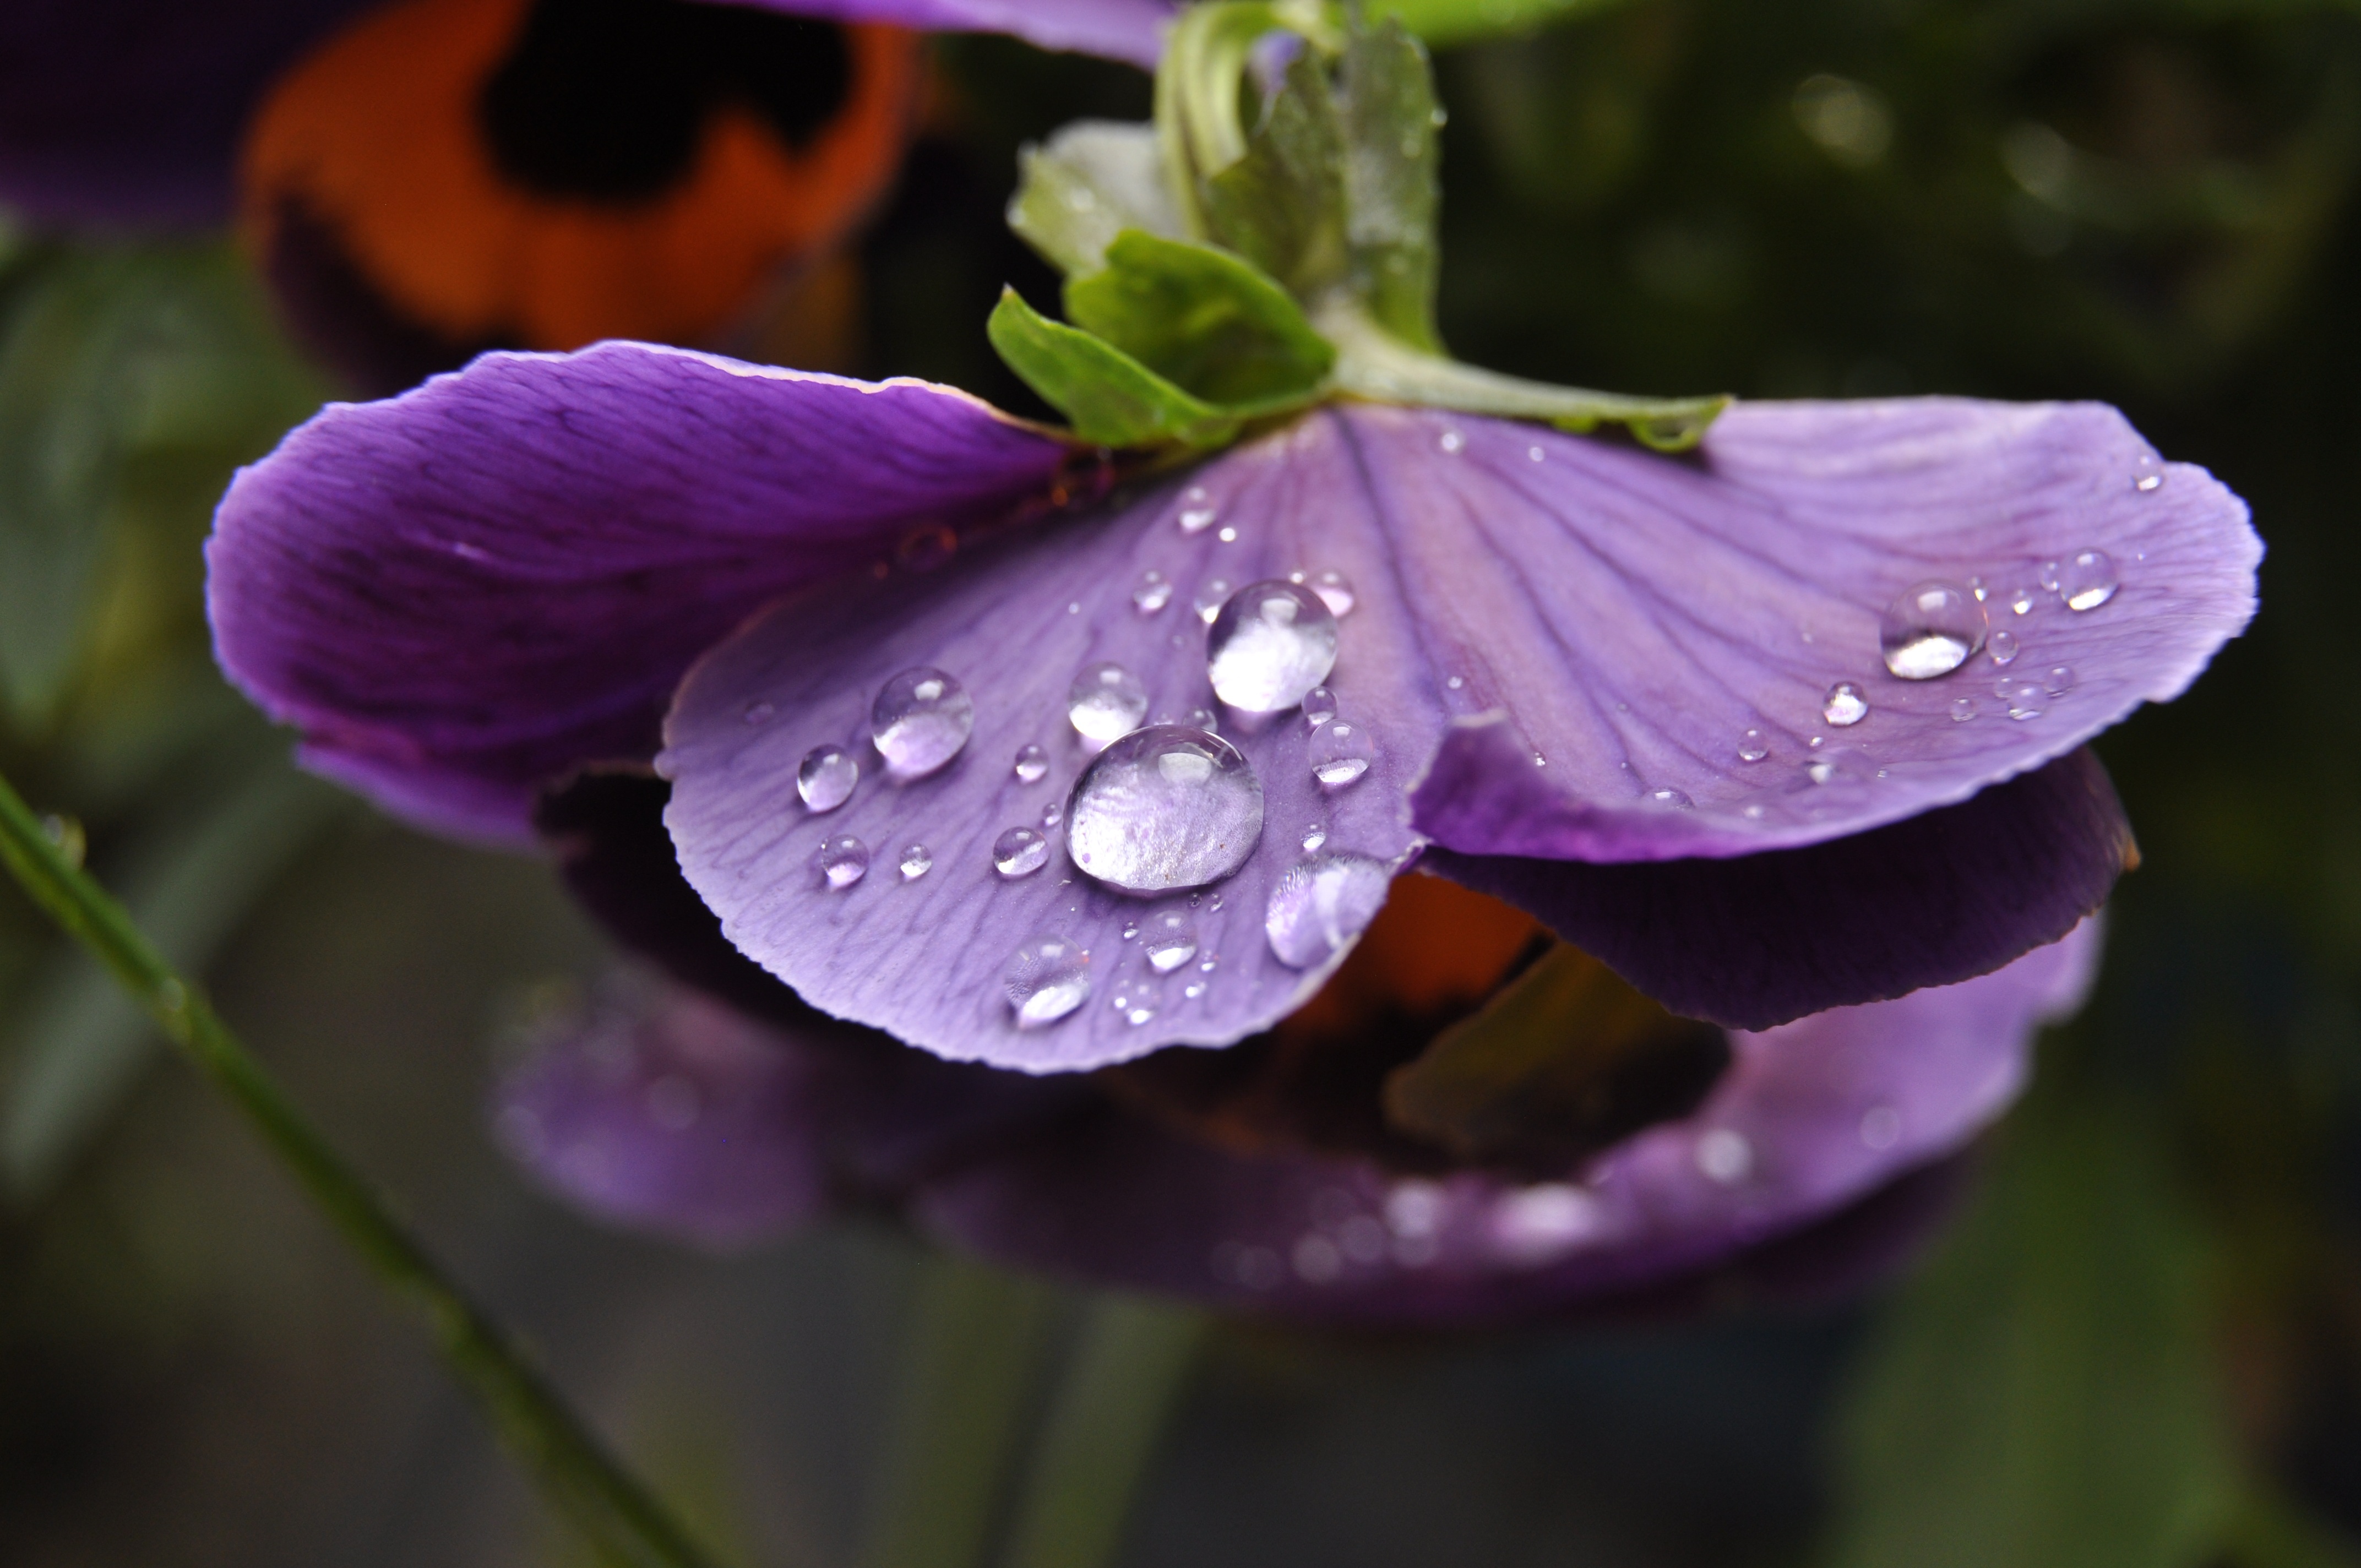
water, nature, blossom, plant, photography, meadow, rain, flower, purple, petal, wet, insect, botany, garden, closeup, flora, wildflower, close up, eye, drops, macro photography, flowering plant, after the storm, a drop of, plant stem, land plant, violet family